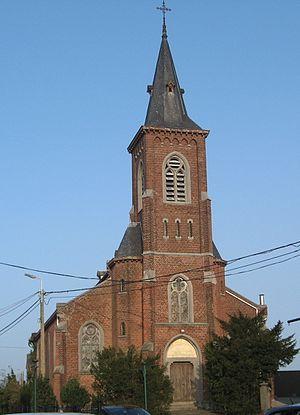
Eglise Saint-Lambert à Tignée, Evegnée-Tignée
Le diocèse de Liège, dans la province de Liège en Belgique, compte 529 paroisses. Ces paroisses sont regroupées en unité pastorale, et certaines unités pastorales forment l'un des 17 doyennés.